Asso di Picche

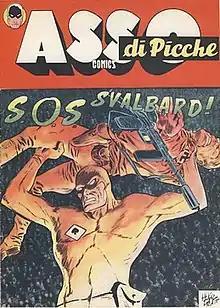

Asso di Picche was an Italian comic series featuring an eponymous masked crime fighter who combats an international crime syndicate known as the Band of Panthers. The action occurs all over the world, but chiefly in a dark, melancholic version of San Francisco. It was created in 1945 by Mario Faustinelli, Alberto Ongaro and Hugo Pratt. Editorial work was by Faustinelli and Ongaro wrote the text, while Pratt did the initial pencil drawings which were later revised in ink by Faustinelli. It was concluded in 1949.